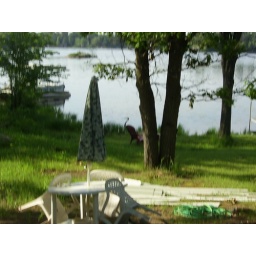
There was an otter swimming around early Sun am and the heron was walking back and forth